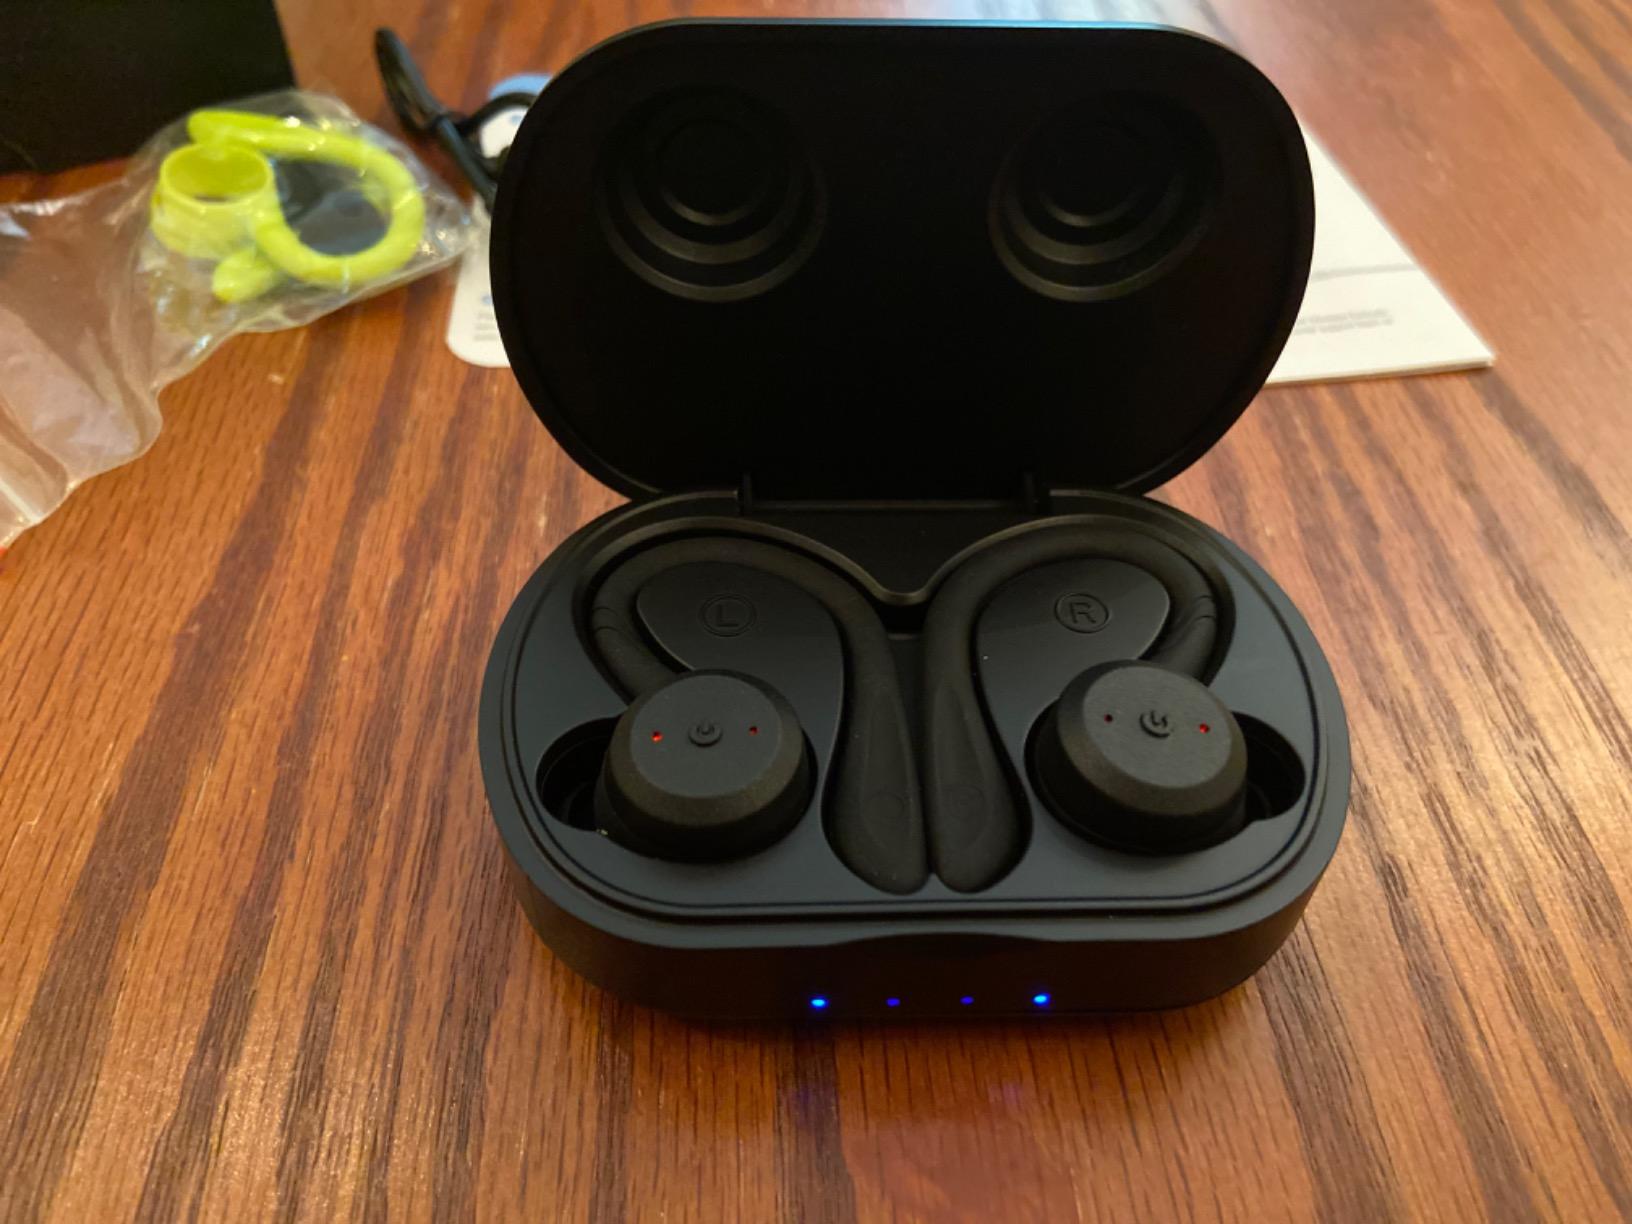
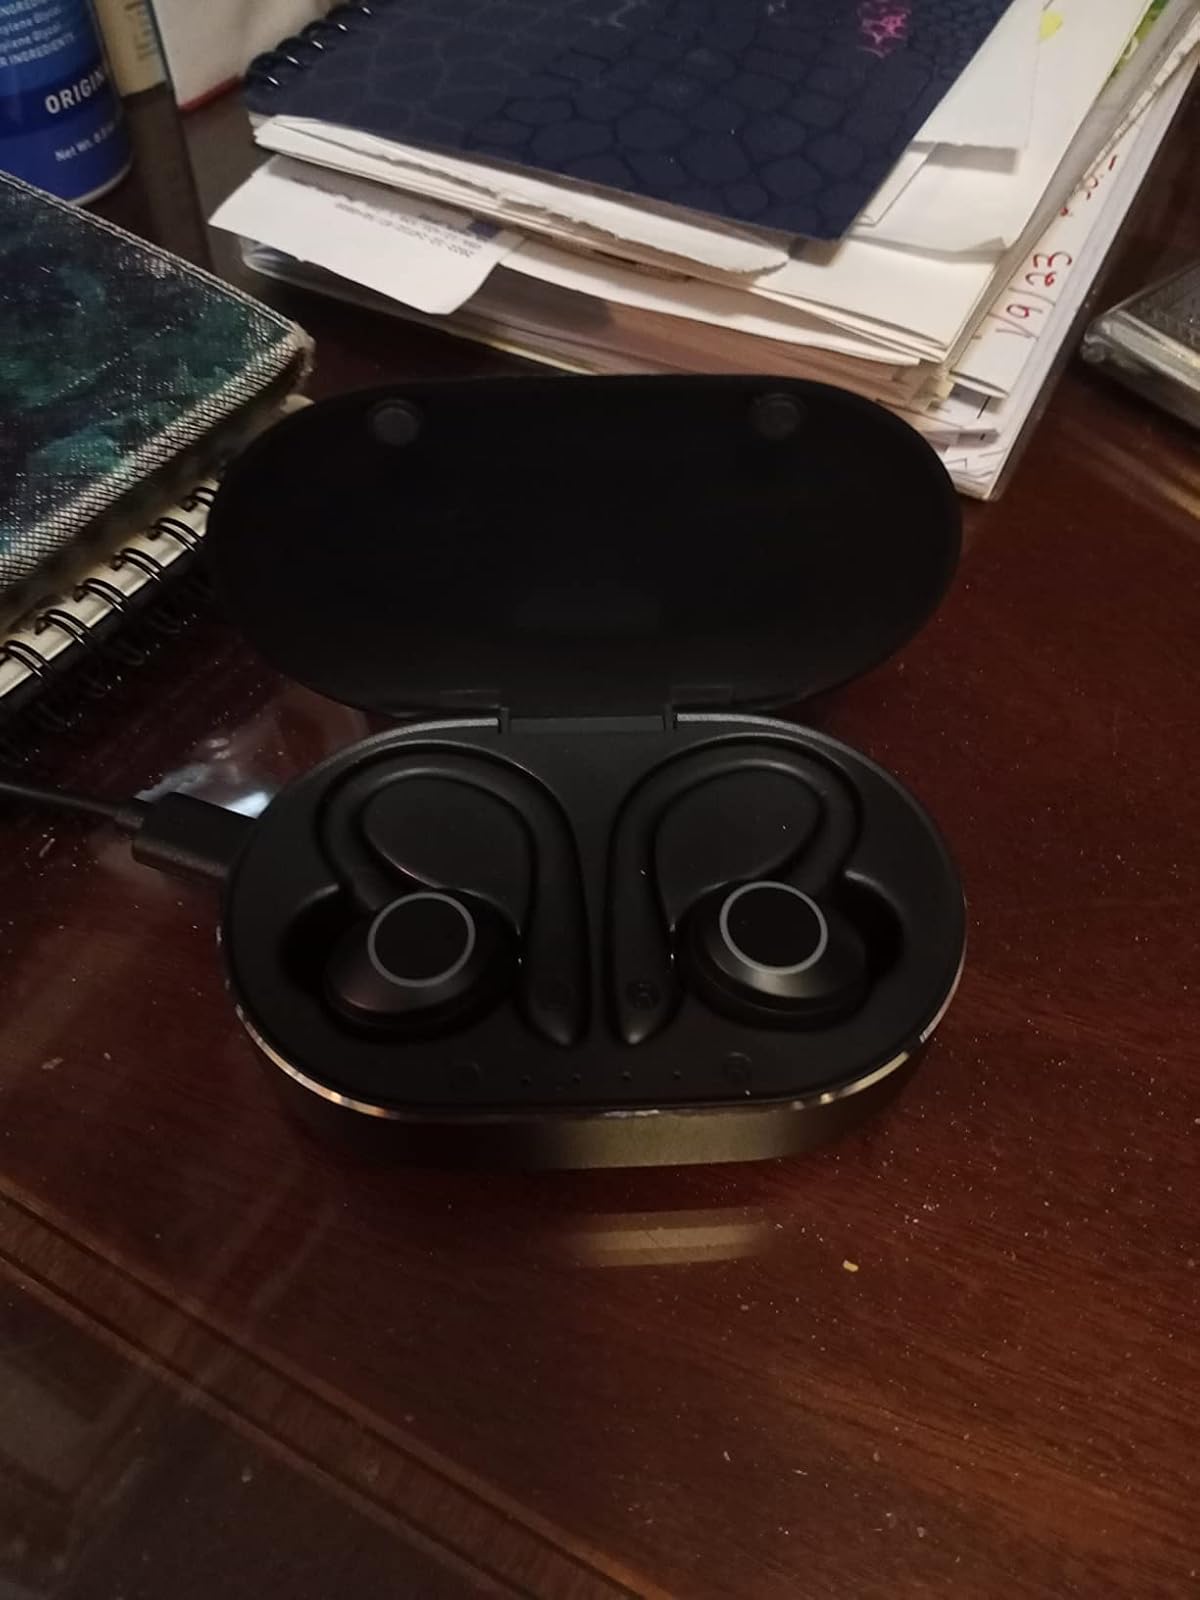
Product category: earbuds
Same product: no